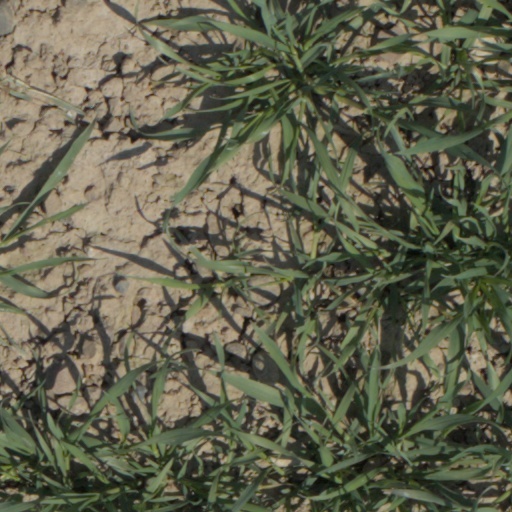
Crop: wheat